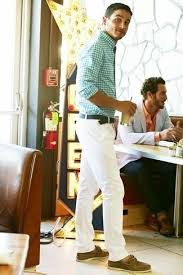
Label: Boat